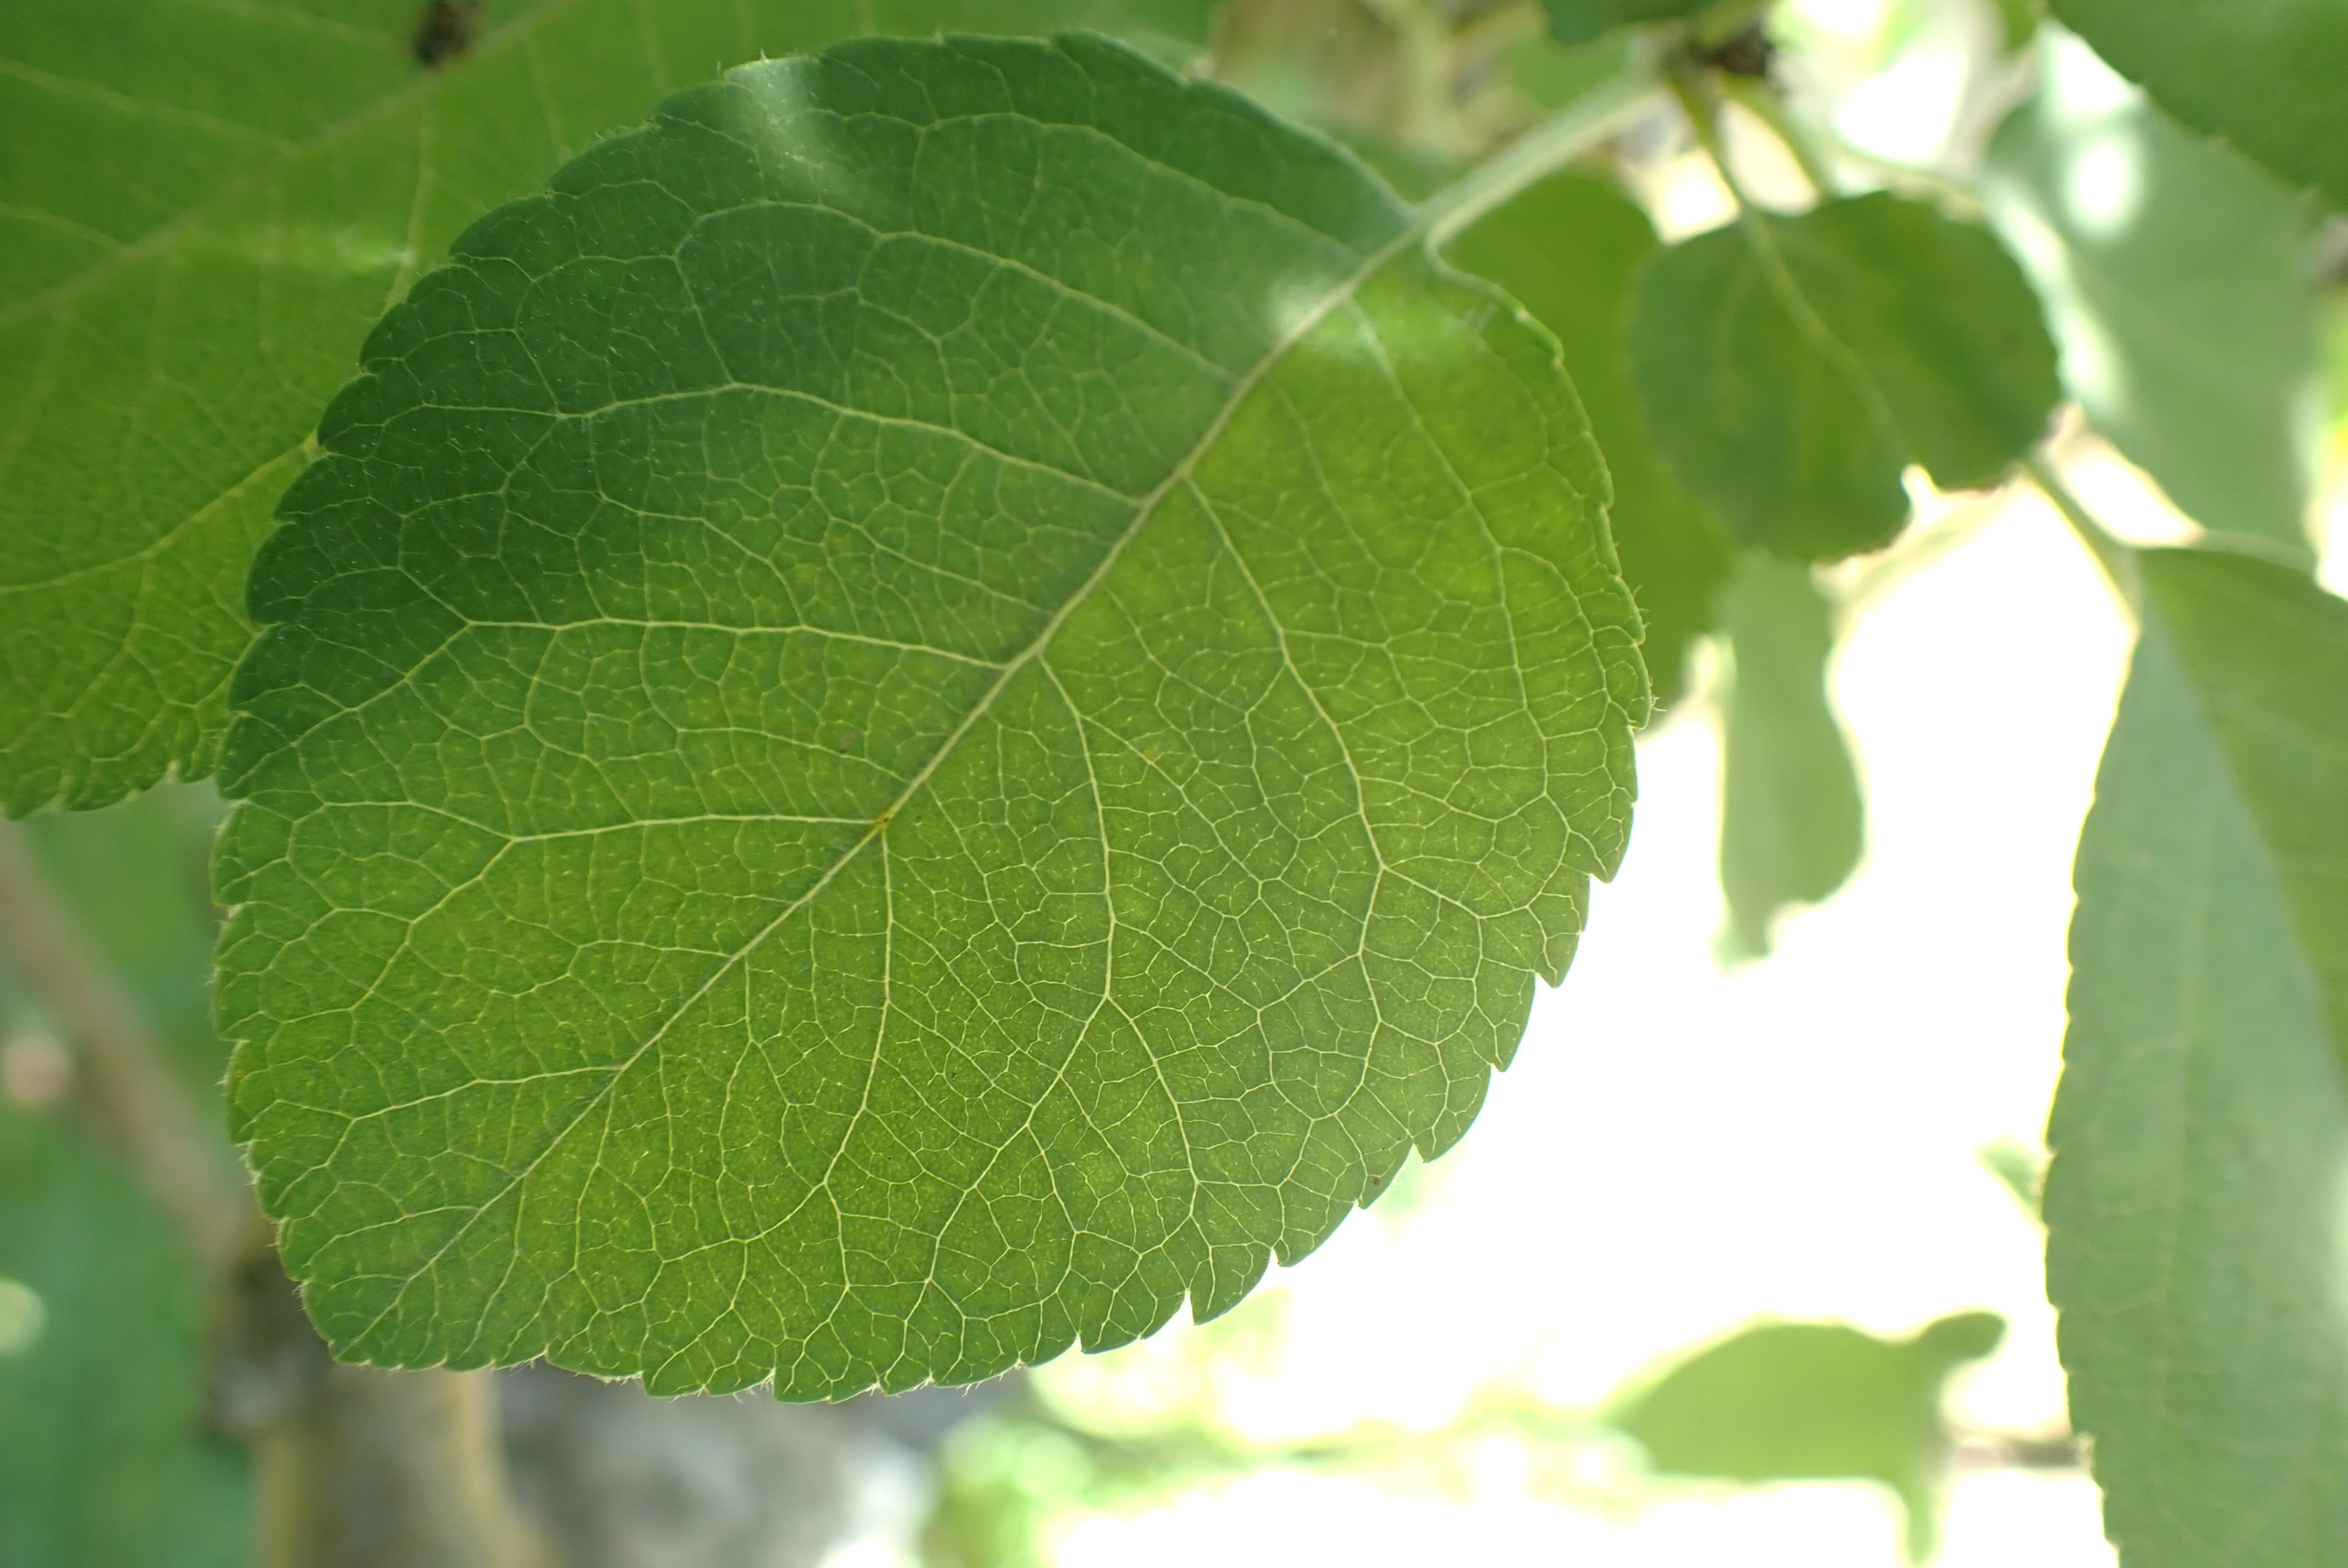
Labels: healthy